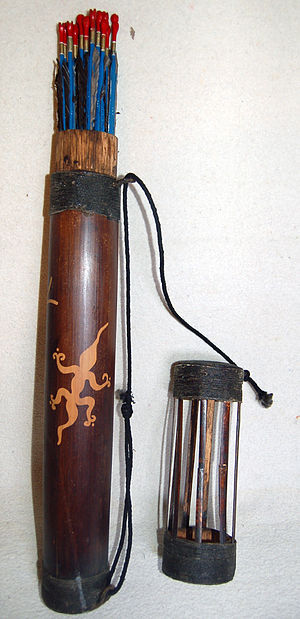
Pilekogger
Et pilekogger
Et pilekogger er en rørformet beholder til pile.